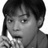
Emotion: surprise